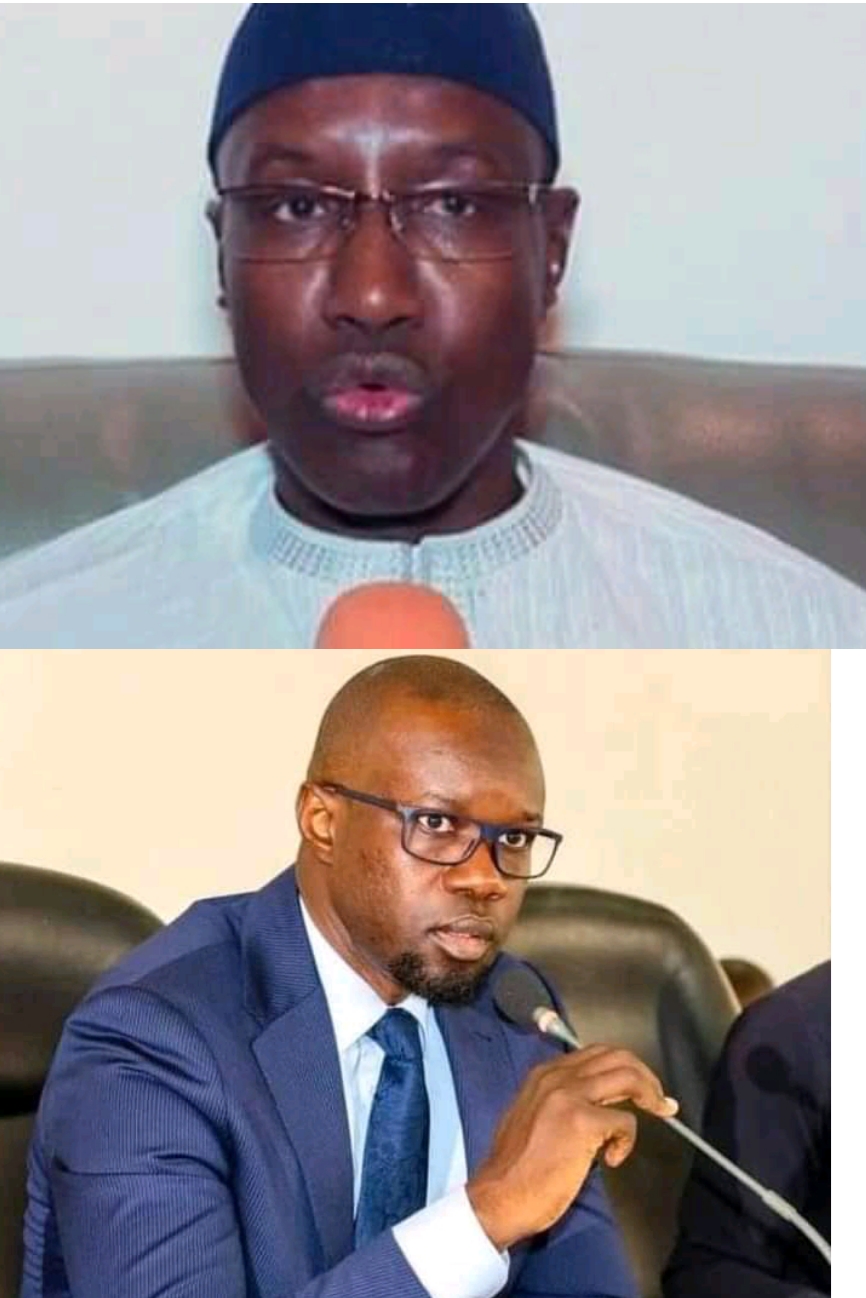
Ñu ngi siyaare bu baax, nataal bi maa ngi ci gis, ñaari nit. Kenn ku ne yore nga ab micro takk ay verre ak ñoom seen.